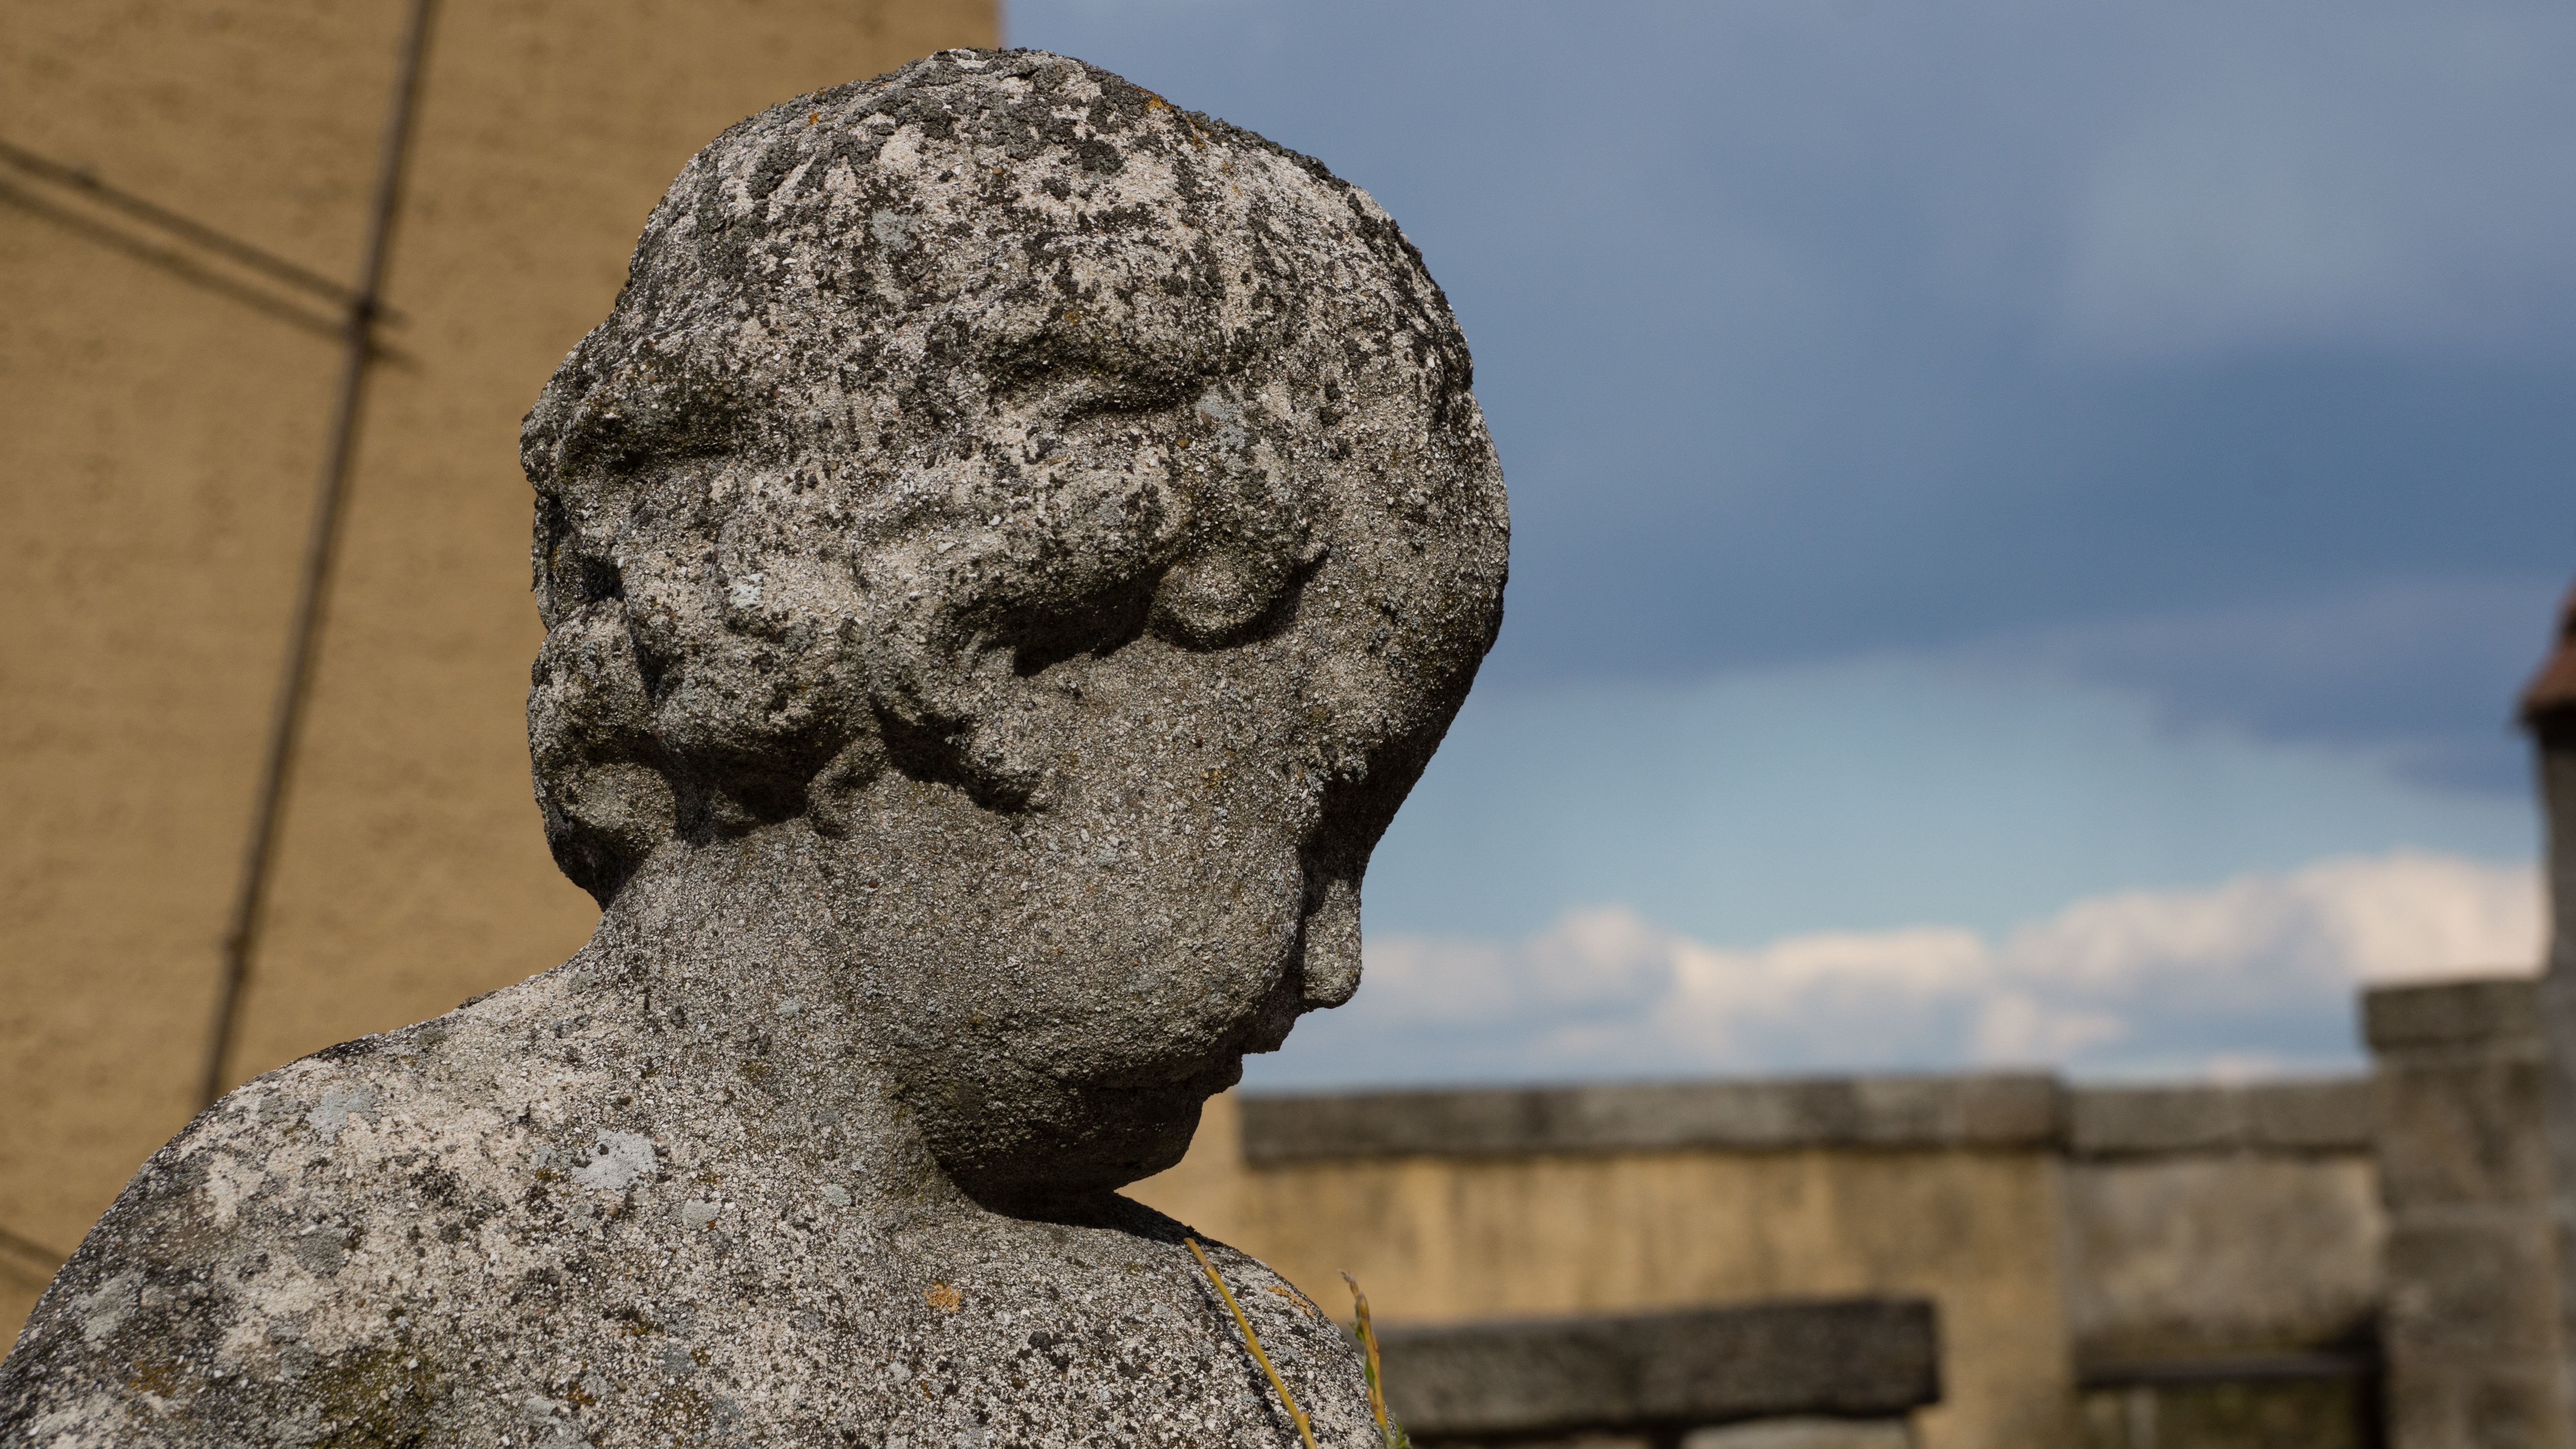
sand, rock, stone, profile, monument, statue, portrait, young, child, baby, weathered, face, sculpture, art, figure, temple, putto, ancient history, plastic arts